Shir-e Sangi

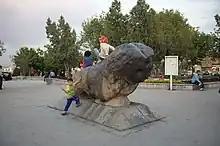

Shir-e Sangi (Stone Lion cemetery) is an attraction in Hamadan, Iran.